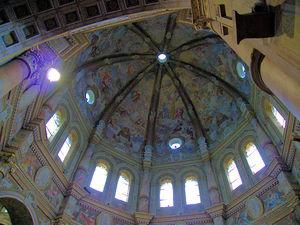
Le sanctuaire Sainte-Marie-de-la-Croix est une basilique mineure de la fin du XVᵉ siècle qui se trouve dans la commune de Crema, dans le quartier auquel il a donné son nom, à un kilomètre du centre-ville, sur la route de Bergame.